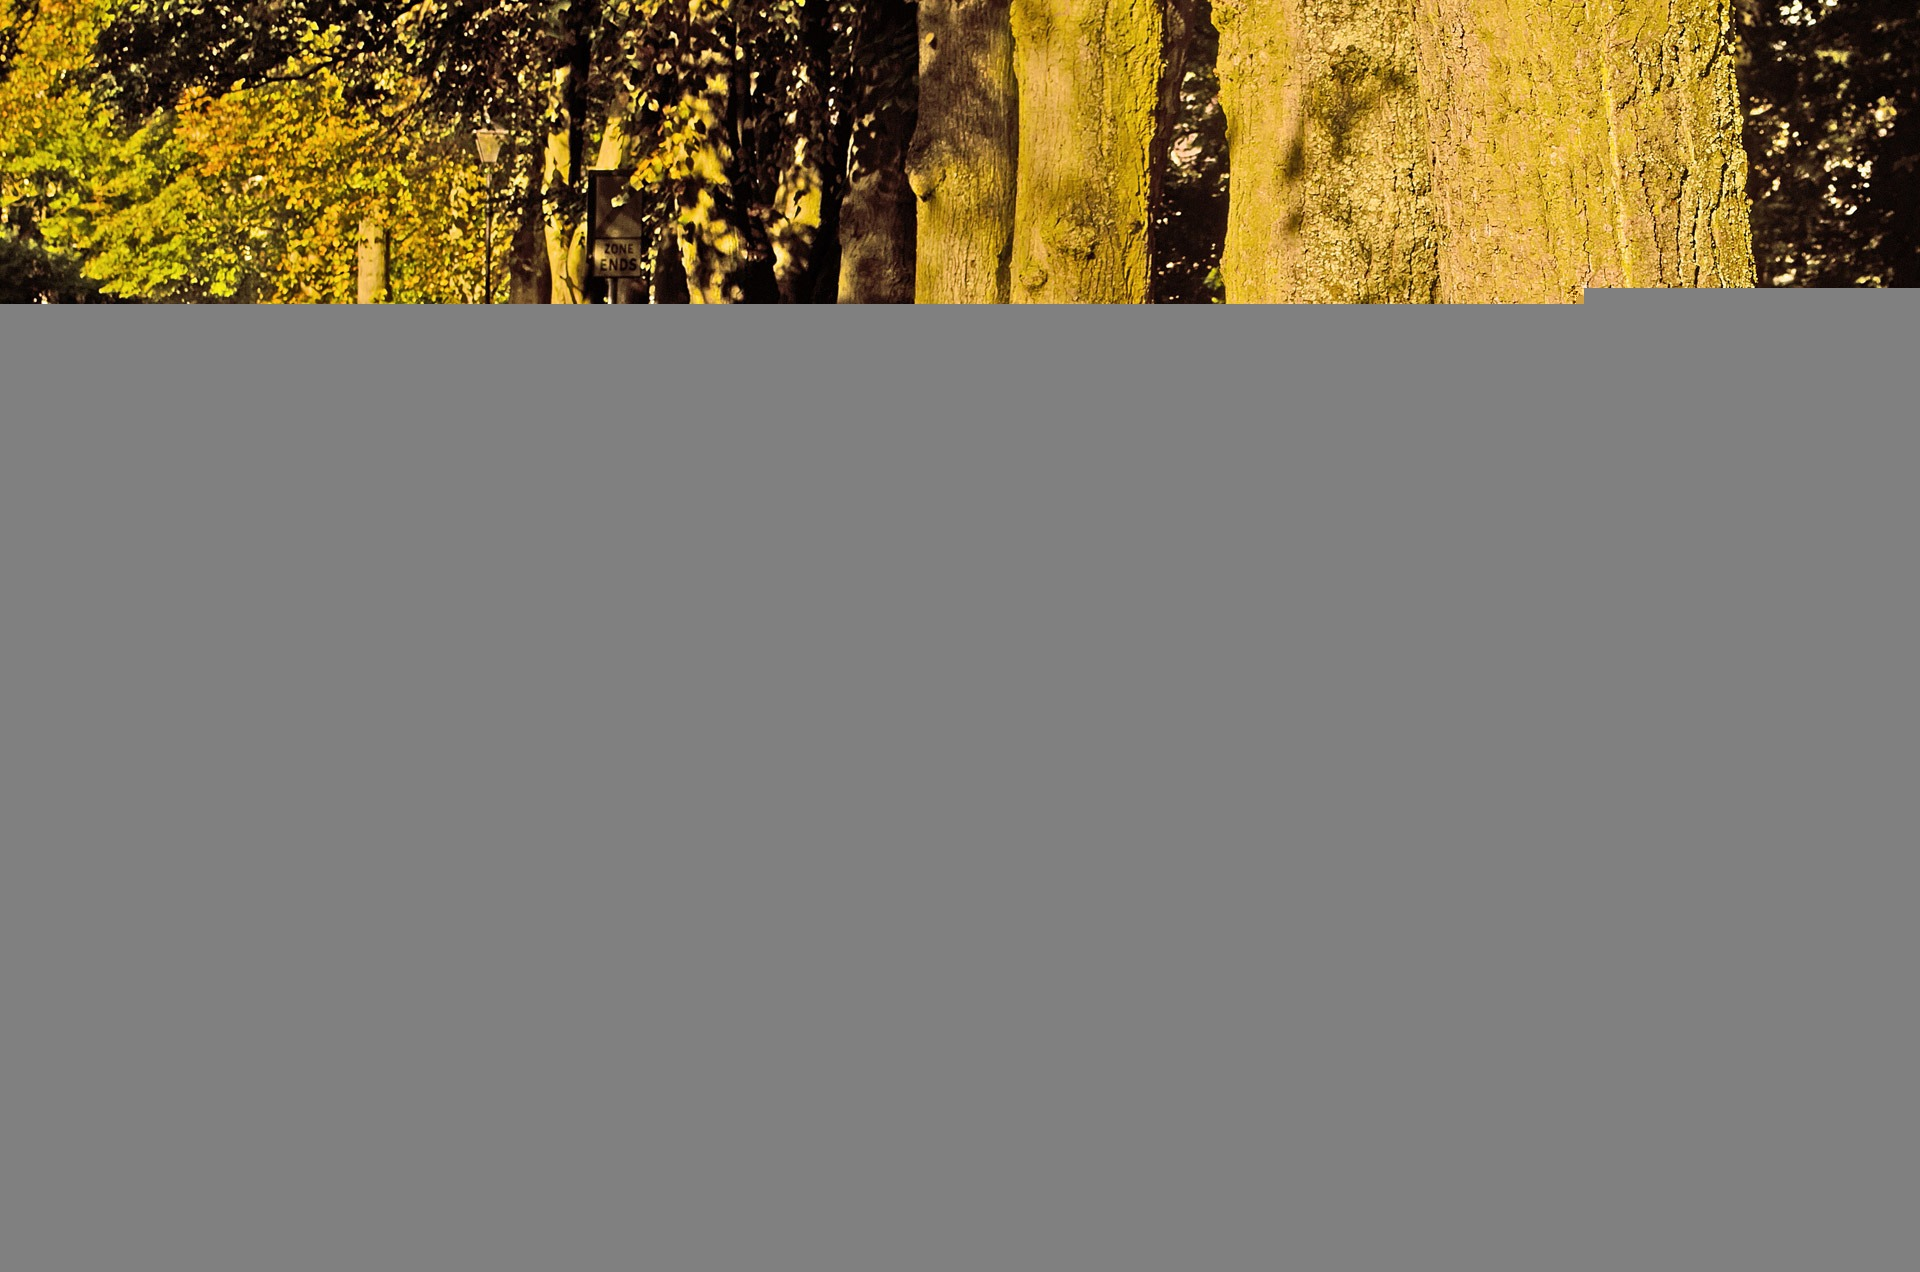
nature, pattern, line, column, color, macro, autumn, curtain, yellow, season, material, interior design, leaves, textile, colors, background, design, wallpaper, postcard, collage, decorations, bamboo, canvas, greeting cards, window treatment